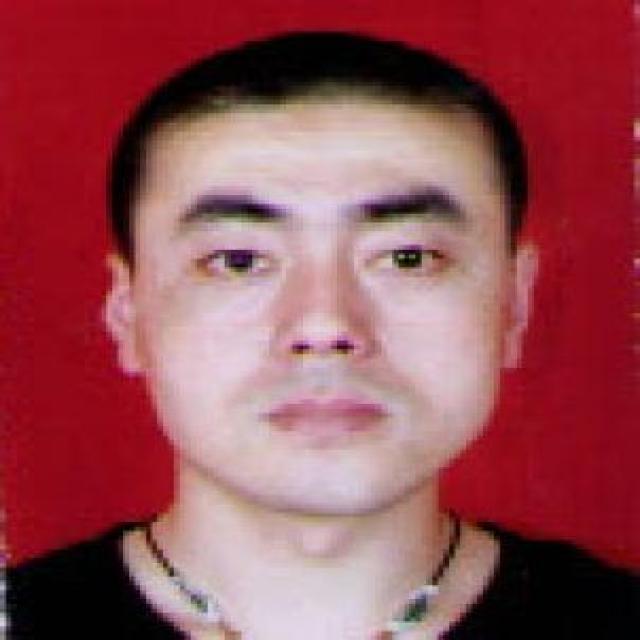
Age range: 21-44